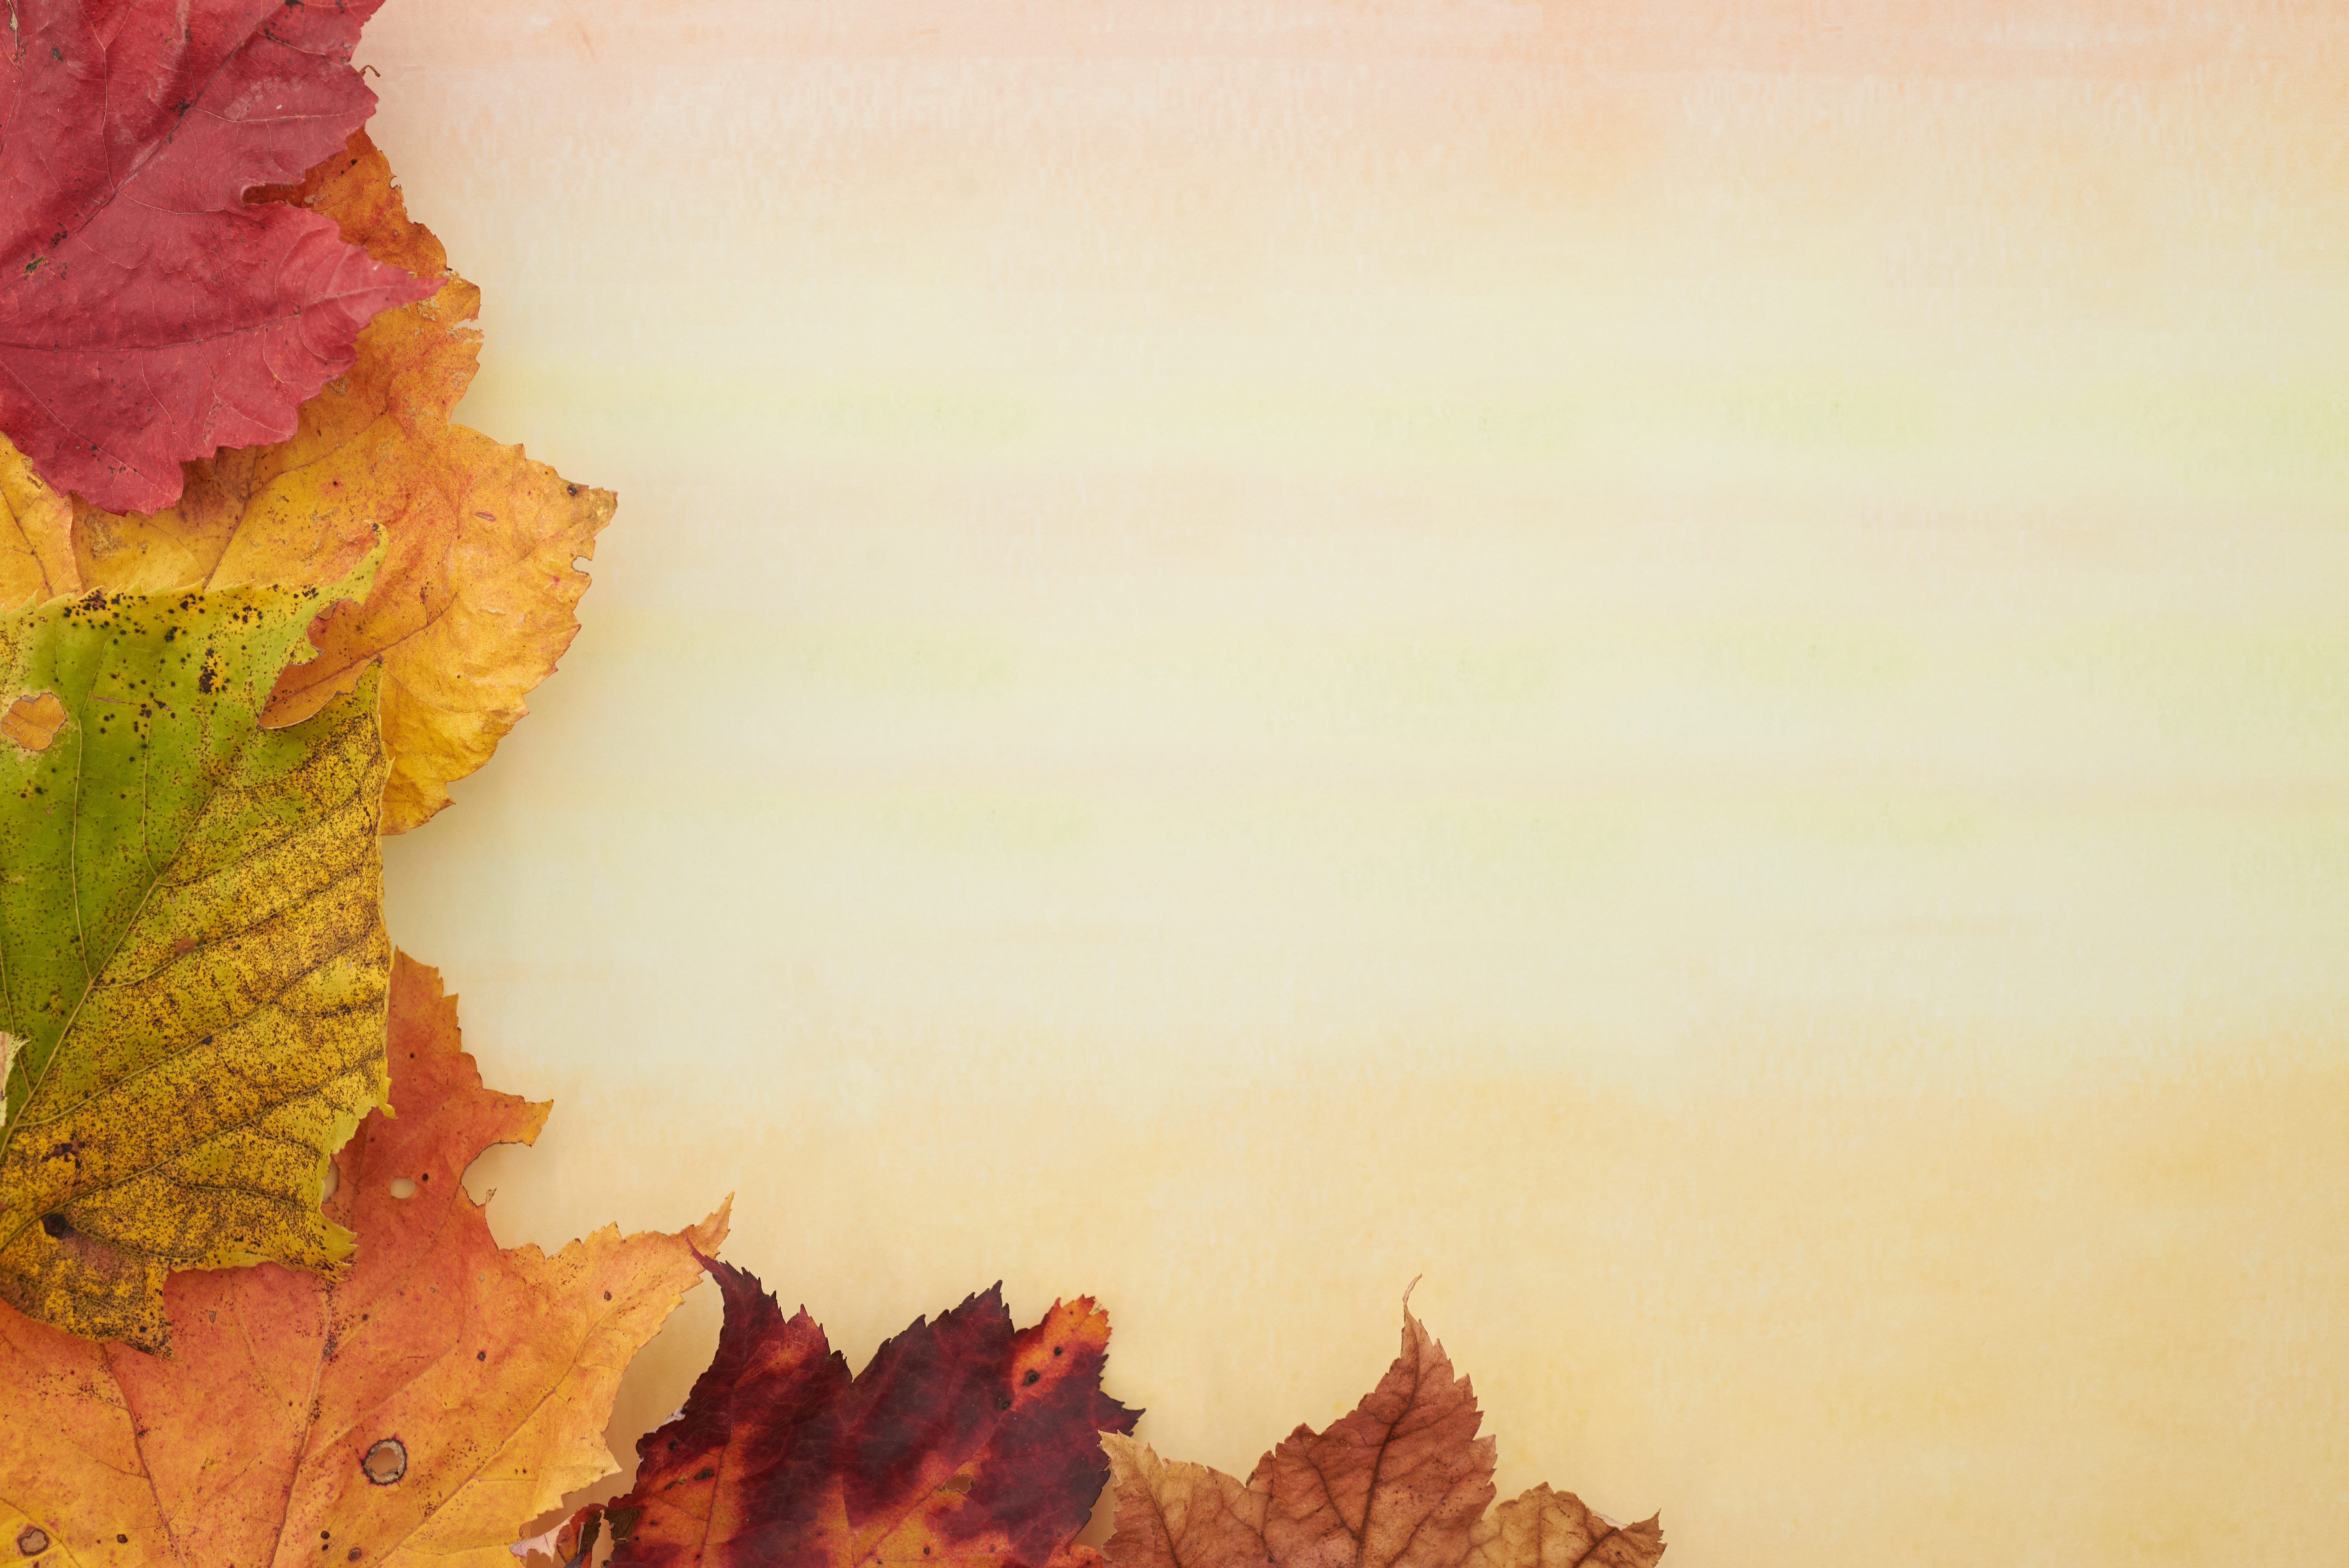
brown, plant, flower, leaf, orange, sky, wood, twig, sunlight, natural landscape, Tints and shades, landscape, deciduous, flowering plant, grape leaves, tree, petal, grass, annual plant, peach, art, maple leaf, macro photography, still life photography, still life, maple, grapevine family, plant stem, illustration, autumn, coquelicot, painting, visual arts, vitis, plant pathology, shadow, watercolor paint